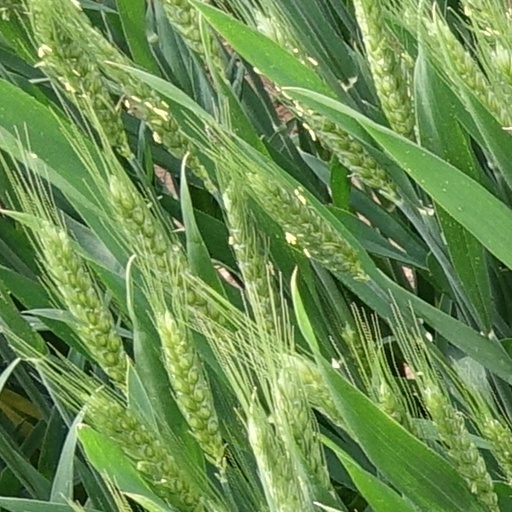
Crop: wheat